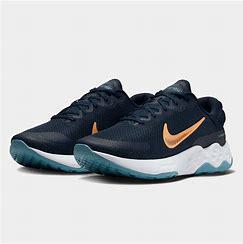
Brand: Nike
Model: Renew Run